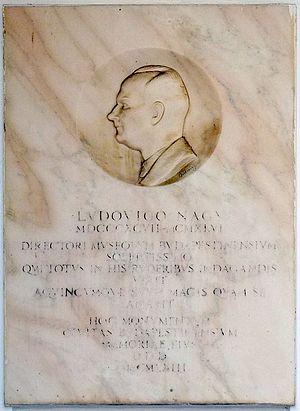
Plaque commémorative à M. Lajos Nagy (1897–1946) archéologue, historien de l'art et muséologue hongrois, directeur du Musée d'Aquincum. Le bas-relief en marbre sculpté par M. Pál Pátzay en 1964 est apposée sur le mur de l’ancien bâtiment principal du musée. (135-139 avenue Szentendrei, Budapest, 3e arr.)Magyar: Nagy Lajos (1897–1946) magyar régész, művészettörténész, muzeológus, az Aquincumi Múzeum igazgatójának emléktáblája az Aquincumi Múzeum régi főépületének falán. A márvány portrédombormű Pátzay Pál szobrászművész alkotása (1964). (Budapest III. ker., Szentendrei út 135-139.)